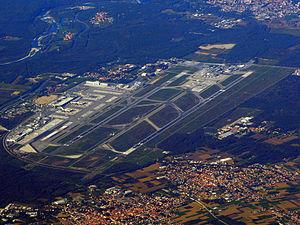
L'aéroport international de Milan Malpensa est un aéroport italien situé à 45 km au nord de Milan, dans la province de Varèse, sur les communes de Gallarate, Somma Lombardo, Casorate Sempione, Samarate, Ferno et Vizzola Ticino.
Milan [milɑ̃] est une ville d'Italie située au nord du pays, à proximité des Alpes. Chef-lieu de la région Lombardie, située au milieu de la plaine du Pô, la ville de Milan compte 1 404 239 en 2019, ce qui en fait la deuxième ville d'Italie en nombre d'habitants. La Ville métropolitaine de Milan compte 3 261 873 d'habitants en 2019. Elle constitue toutefois la plus grande aire urbaine du pays, avec ses 7 123 563 d'habitants en 2009. Région dynamique et densément peuplée, cœur industriel et poumon financier de l'Italie, elle représente la partie méridionale de la dorsale européenne, aussi appelée « Banane bleue ».